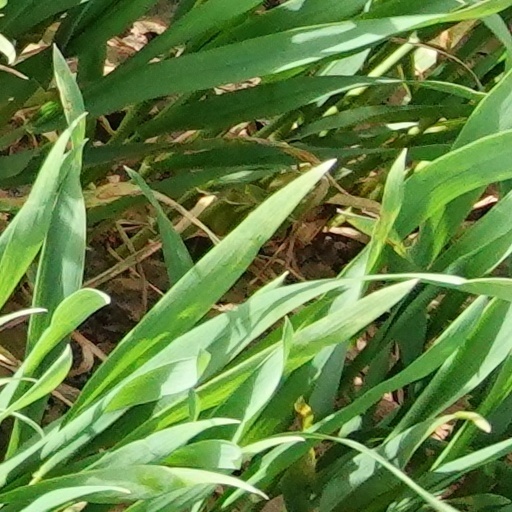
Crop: wheat